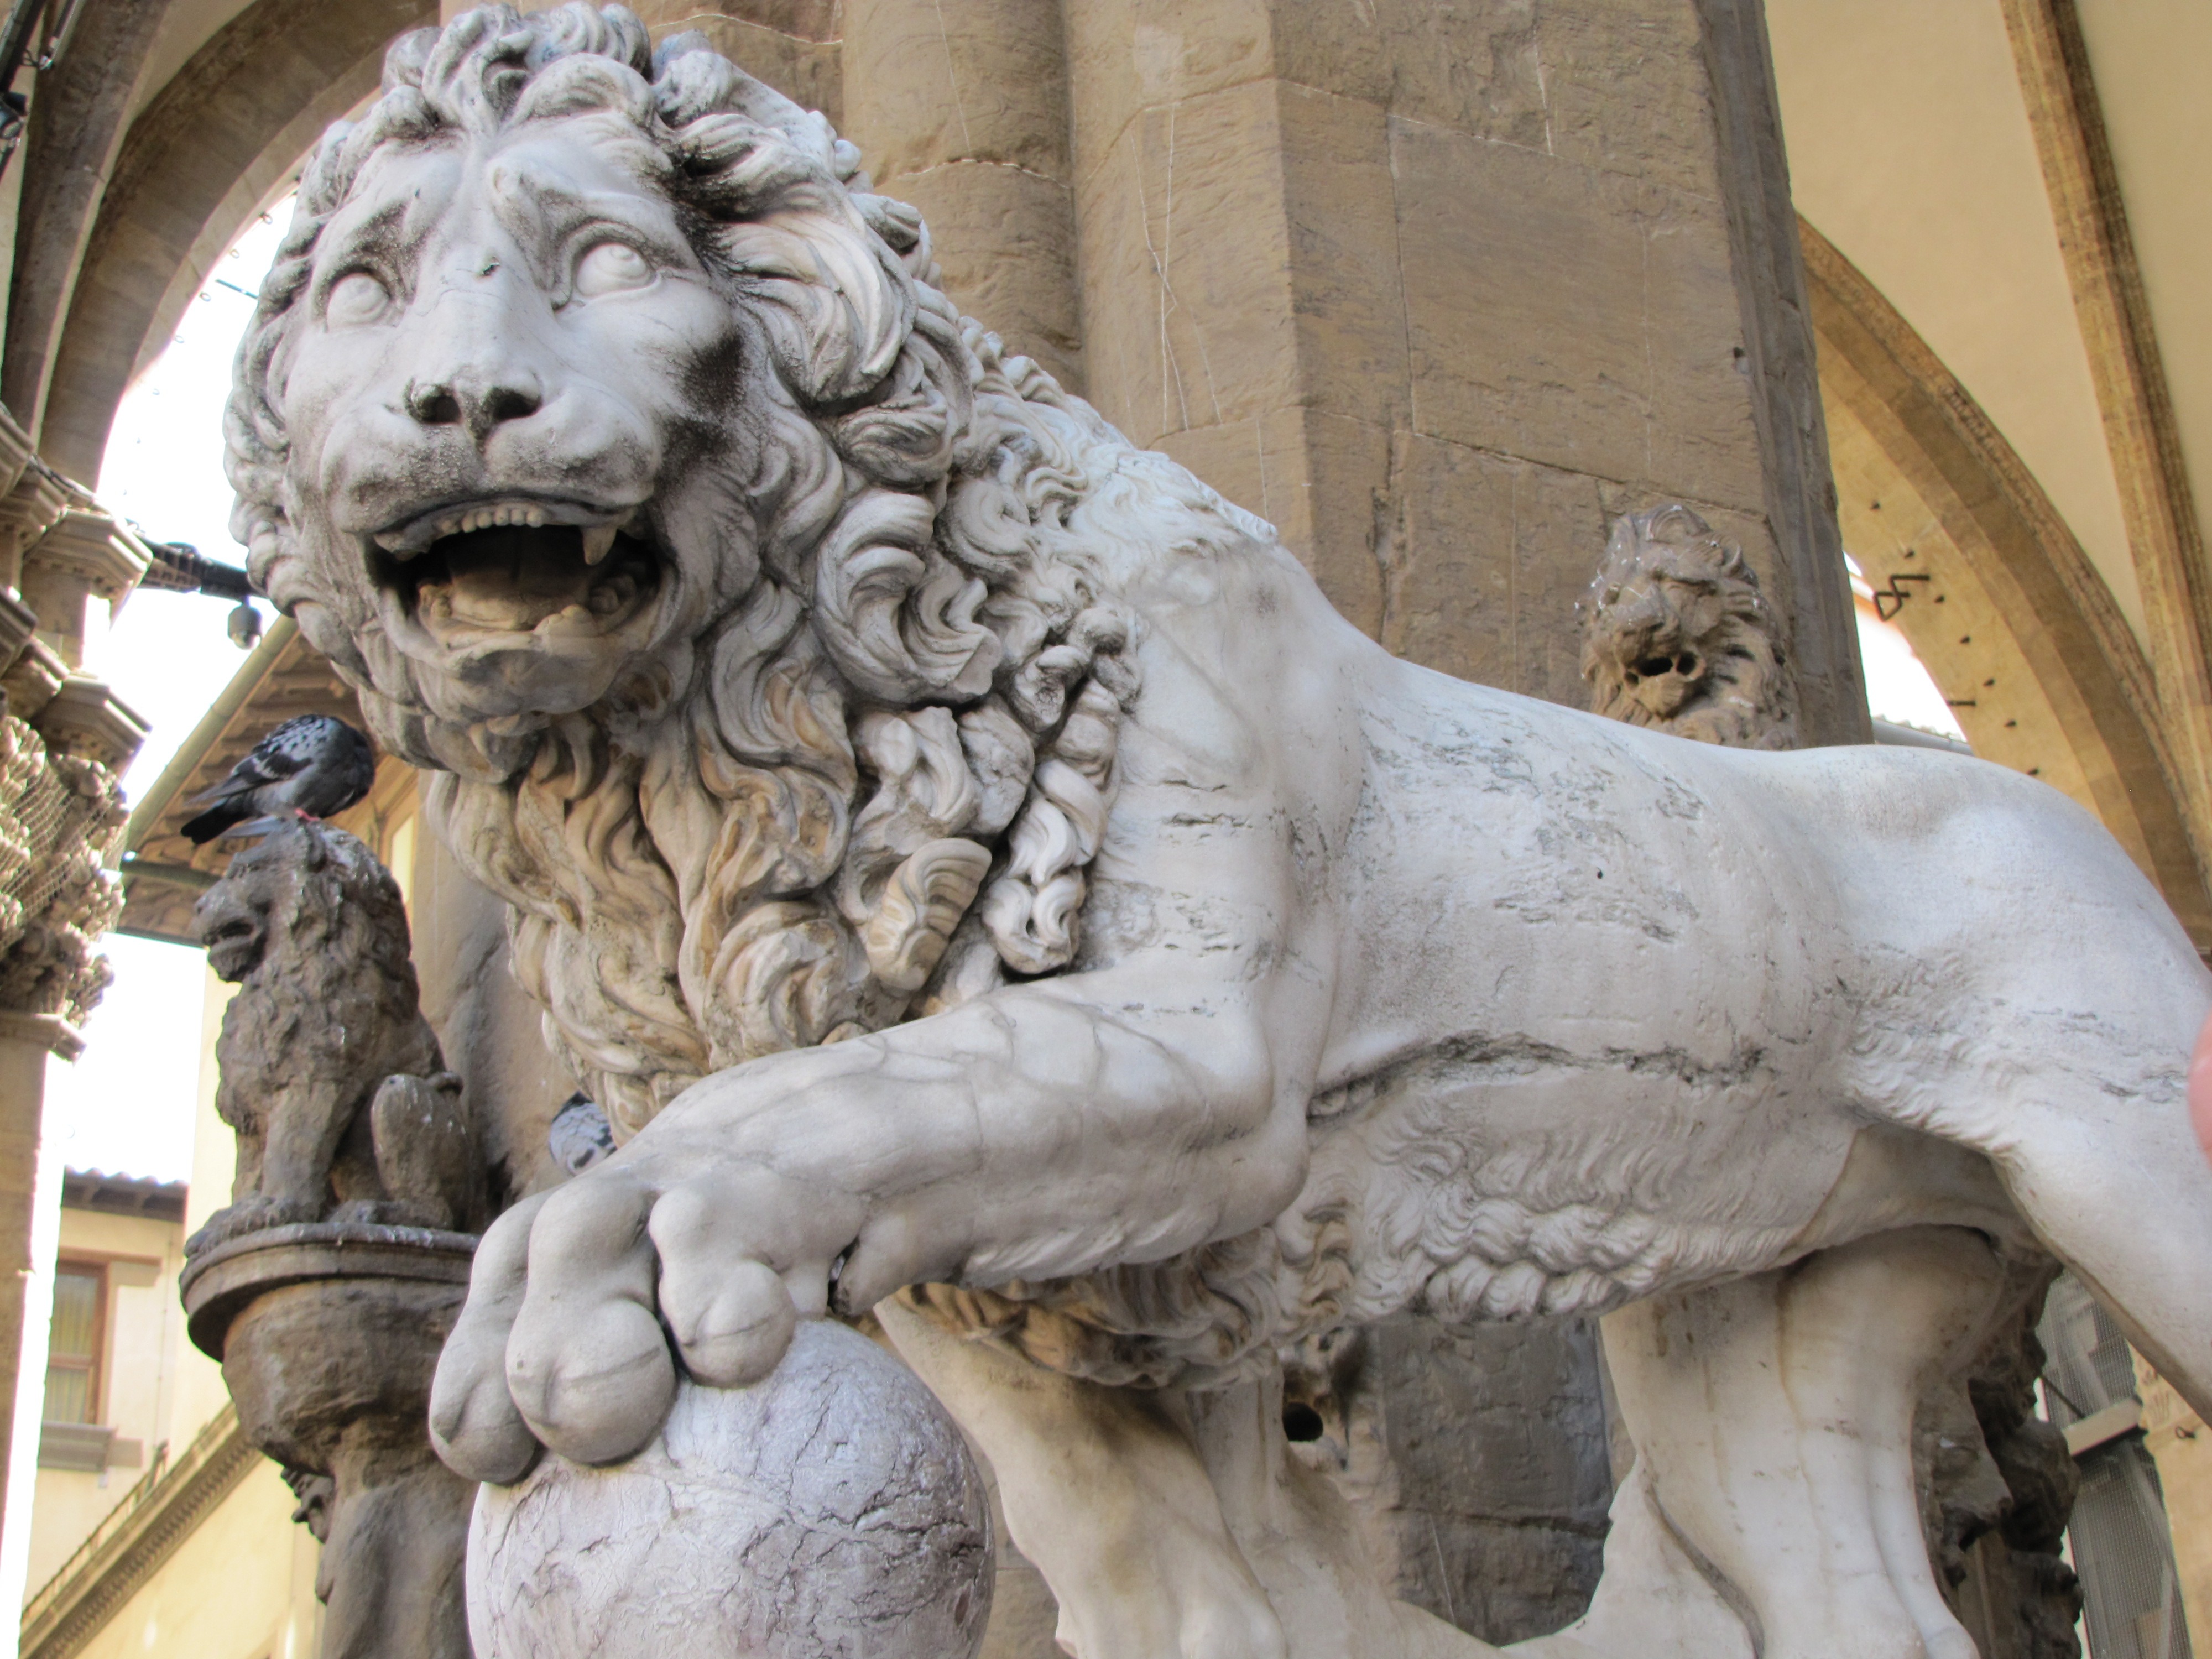
monument, statue, lion, gargoyle, sculpture, art, temple, carving, relief, mythology, stone carving, ancient history, donatello's statue